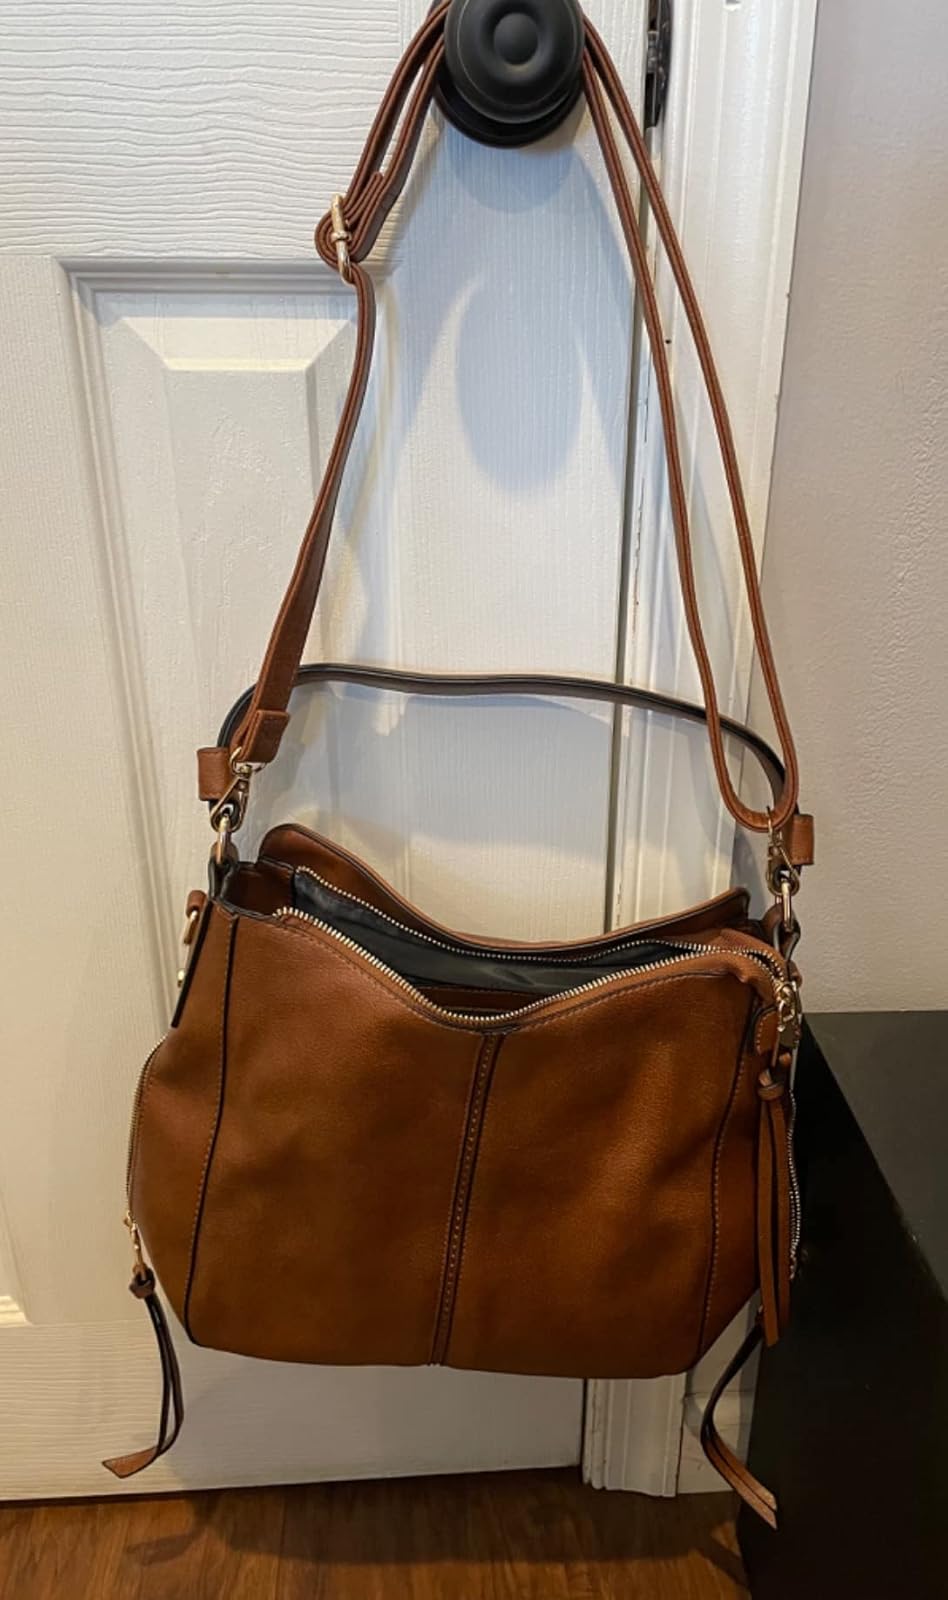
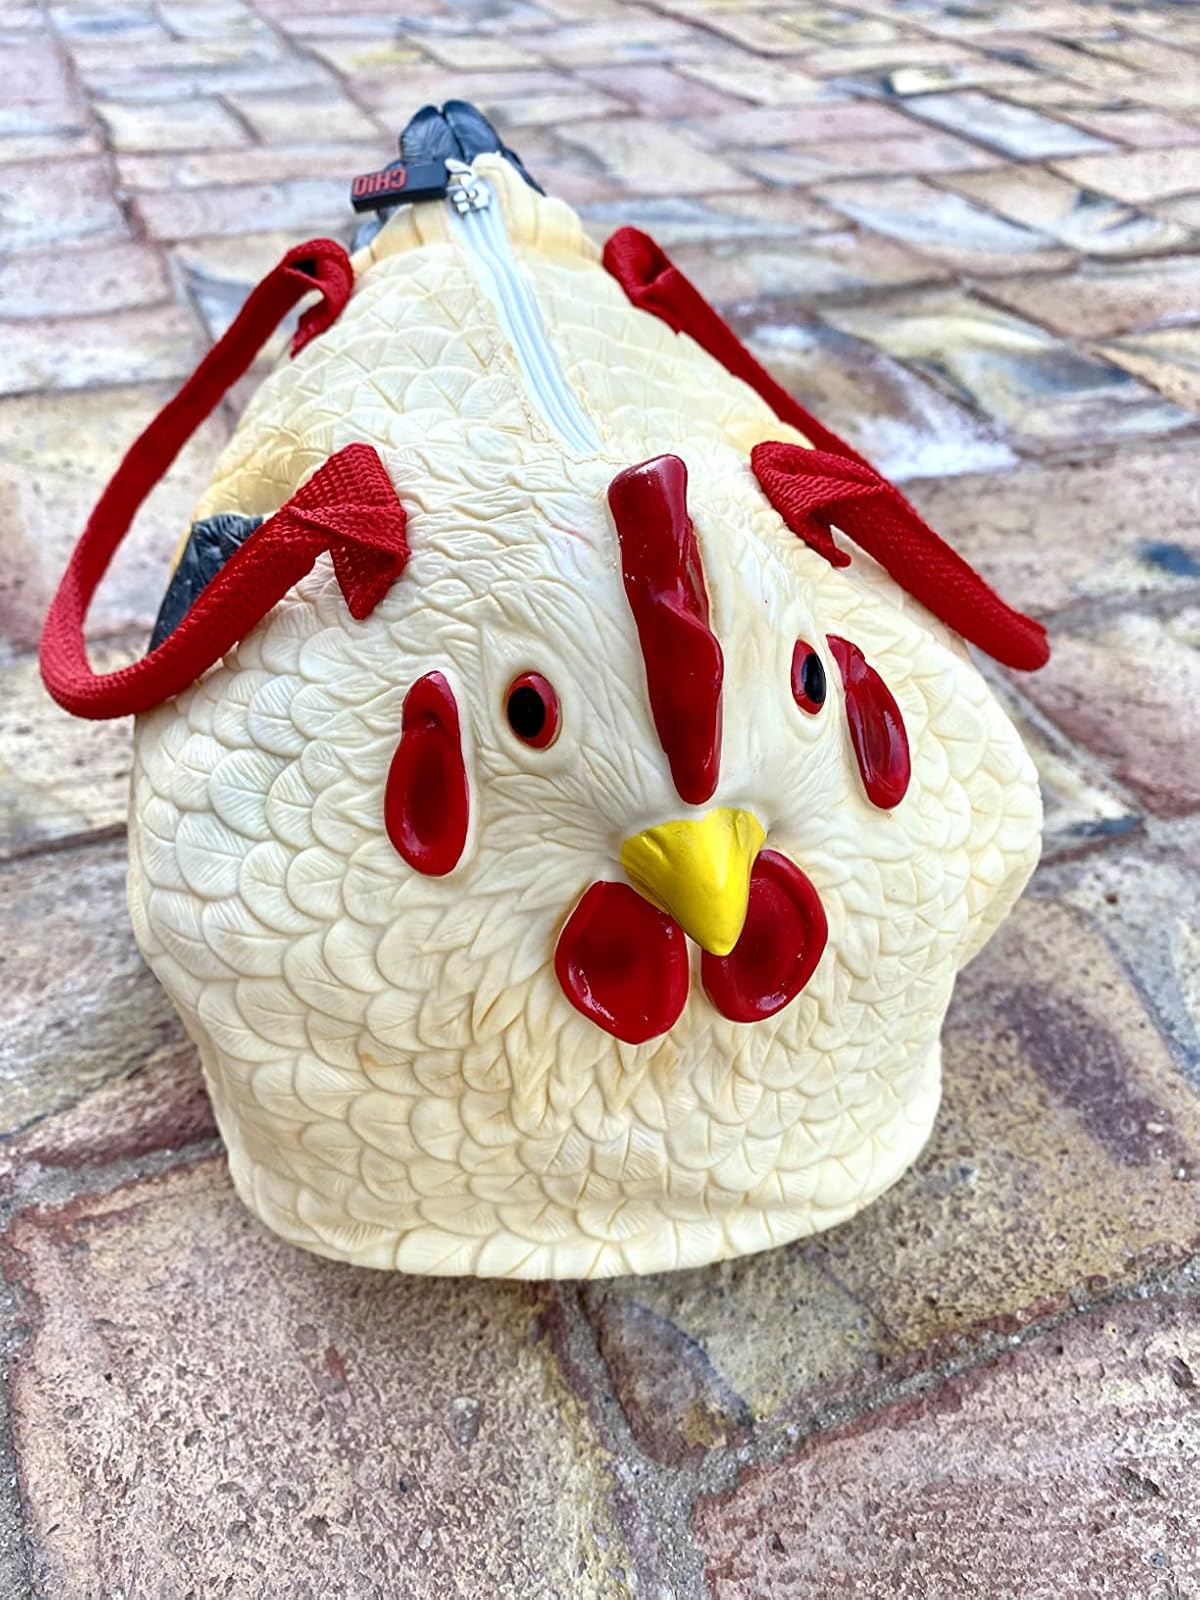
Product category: accessories_handbag
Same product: no